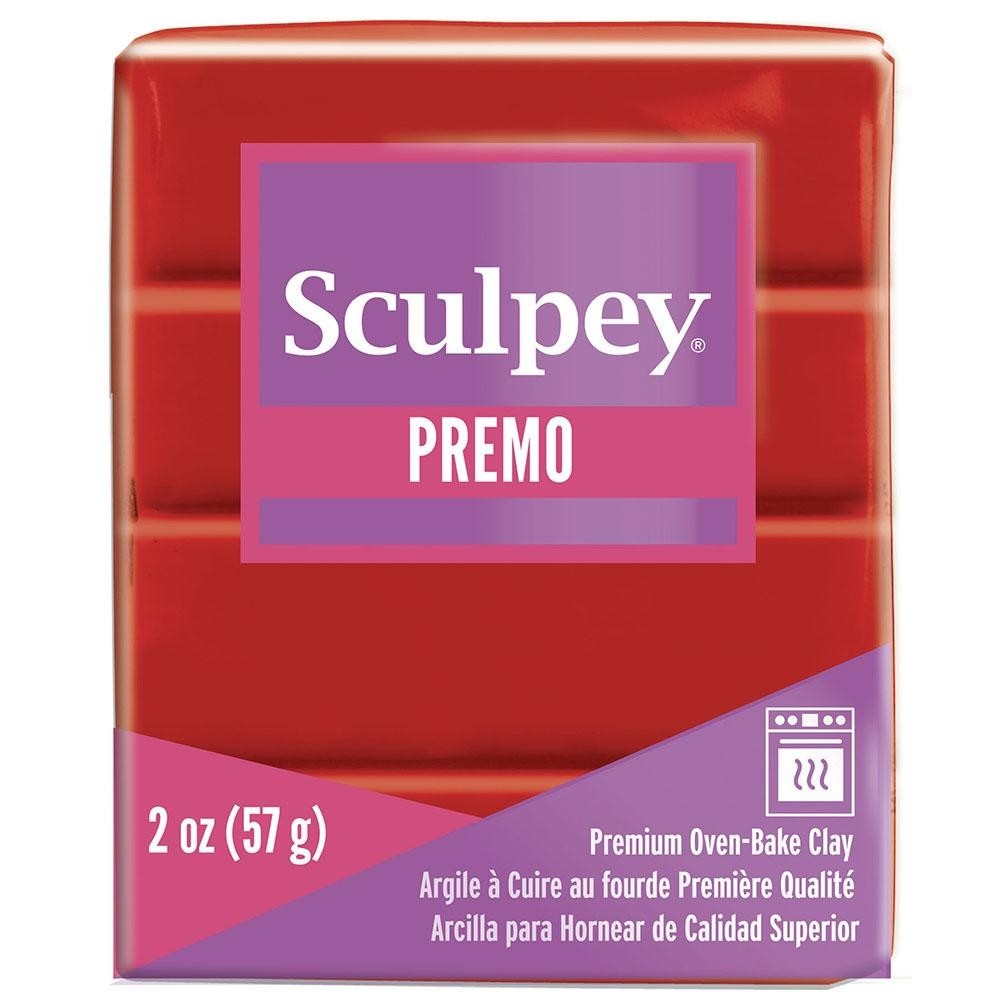
PREMO SCULPEY 57G CLAY CADMIUM RED - 166-5382
Premo Sculpey is an artist’s dream come true! After conditioning this clay is soft enough to blend easily but firm enough to hold fine detail and for specialized techniques. It’s perfect for caning, mokume gane and mica shift. Because Premo retains flexibility, the finished product remains very strong and durable. This unique characteristic makes it our most durable clay, ideal for jewellery, home décor and functional items we use every day. Premo comes in 34 densely saturated colours and can be mixed to create custom colours. Based on an artist’s palette the colours, intense on their own, can also be blended for custom creations. This combination of strength and beauty is easily transferred to any project you have in mind. Whether creating millefiore beads and canes, delicate scrapbook pages, faux semi-precious stones or glass adornments, Premo Sculpey is the clay to use.This premium clay requires little conditioning, and remains soft and pliable while offering extra resistance without crumbling. Available in a wide range colours, also now including new Premo Effects Metallics, Translucents & Granite colours (used for great effects!) - Bakes at 130 degrees C for 30 minutes. - Perfect for jewellery or sculpting. - Flexible and durable & strong after baking. - Can be polished, drilled or added to after baking.
Brand: Rosedale
Category: Arts & Entertainment > Hobbies & Creative Arts > Arts & Crafts > Art & Crafting Materials > Pottery & Sculpting Materials > Clay & Modeling Dough > Clay > Oven-Bake Clay